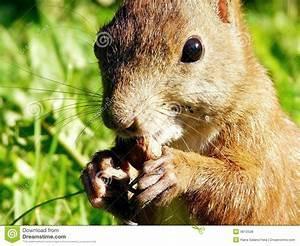
squirrel